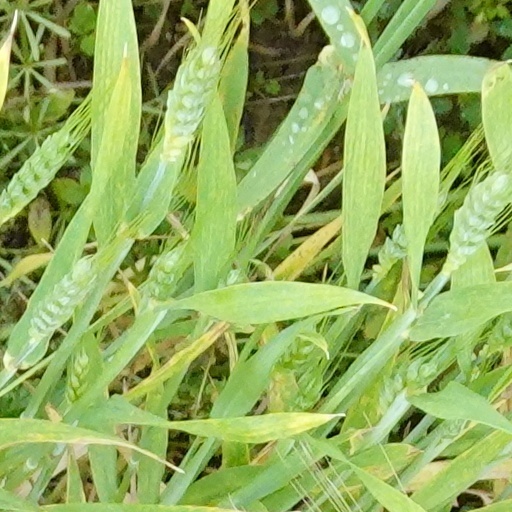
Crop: wheat